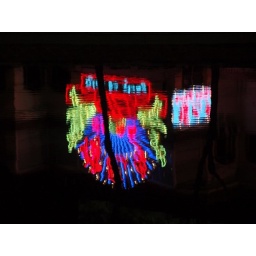
A neon restaurant light reflected in the river at Tianjin TV Tower.